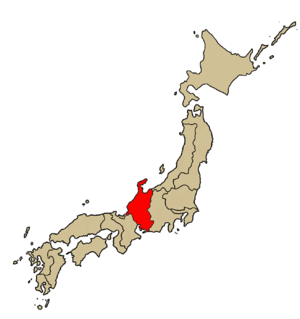
Le diocèse de Nagoya est un siège de l'Église catholique du Japon, suffragant de l'archidiocèse d'Osaka. En 2013, il comptait 26 666 baptisés pour 12 379 569 habitants. Il est tenu par Mᵍʳ Michael Gorō Matsuura.